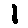
Label: 1